Ponte (fabric)

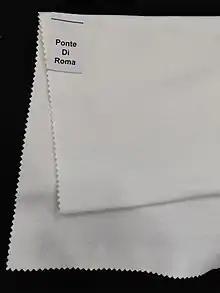
Ponte fabric (Ponte di Roma)

Knitters first developed Ponte in Italy. Ponte di Roma means "Roman Bridge" which is suggested by the arrangement of loops.